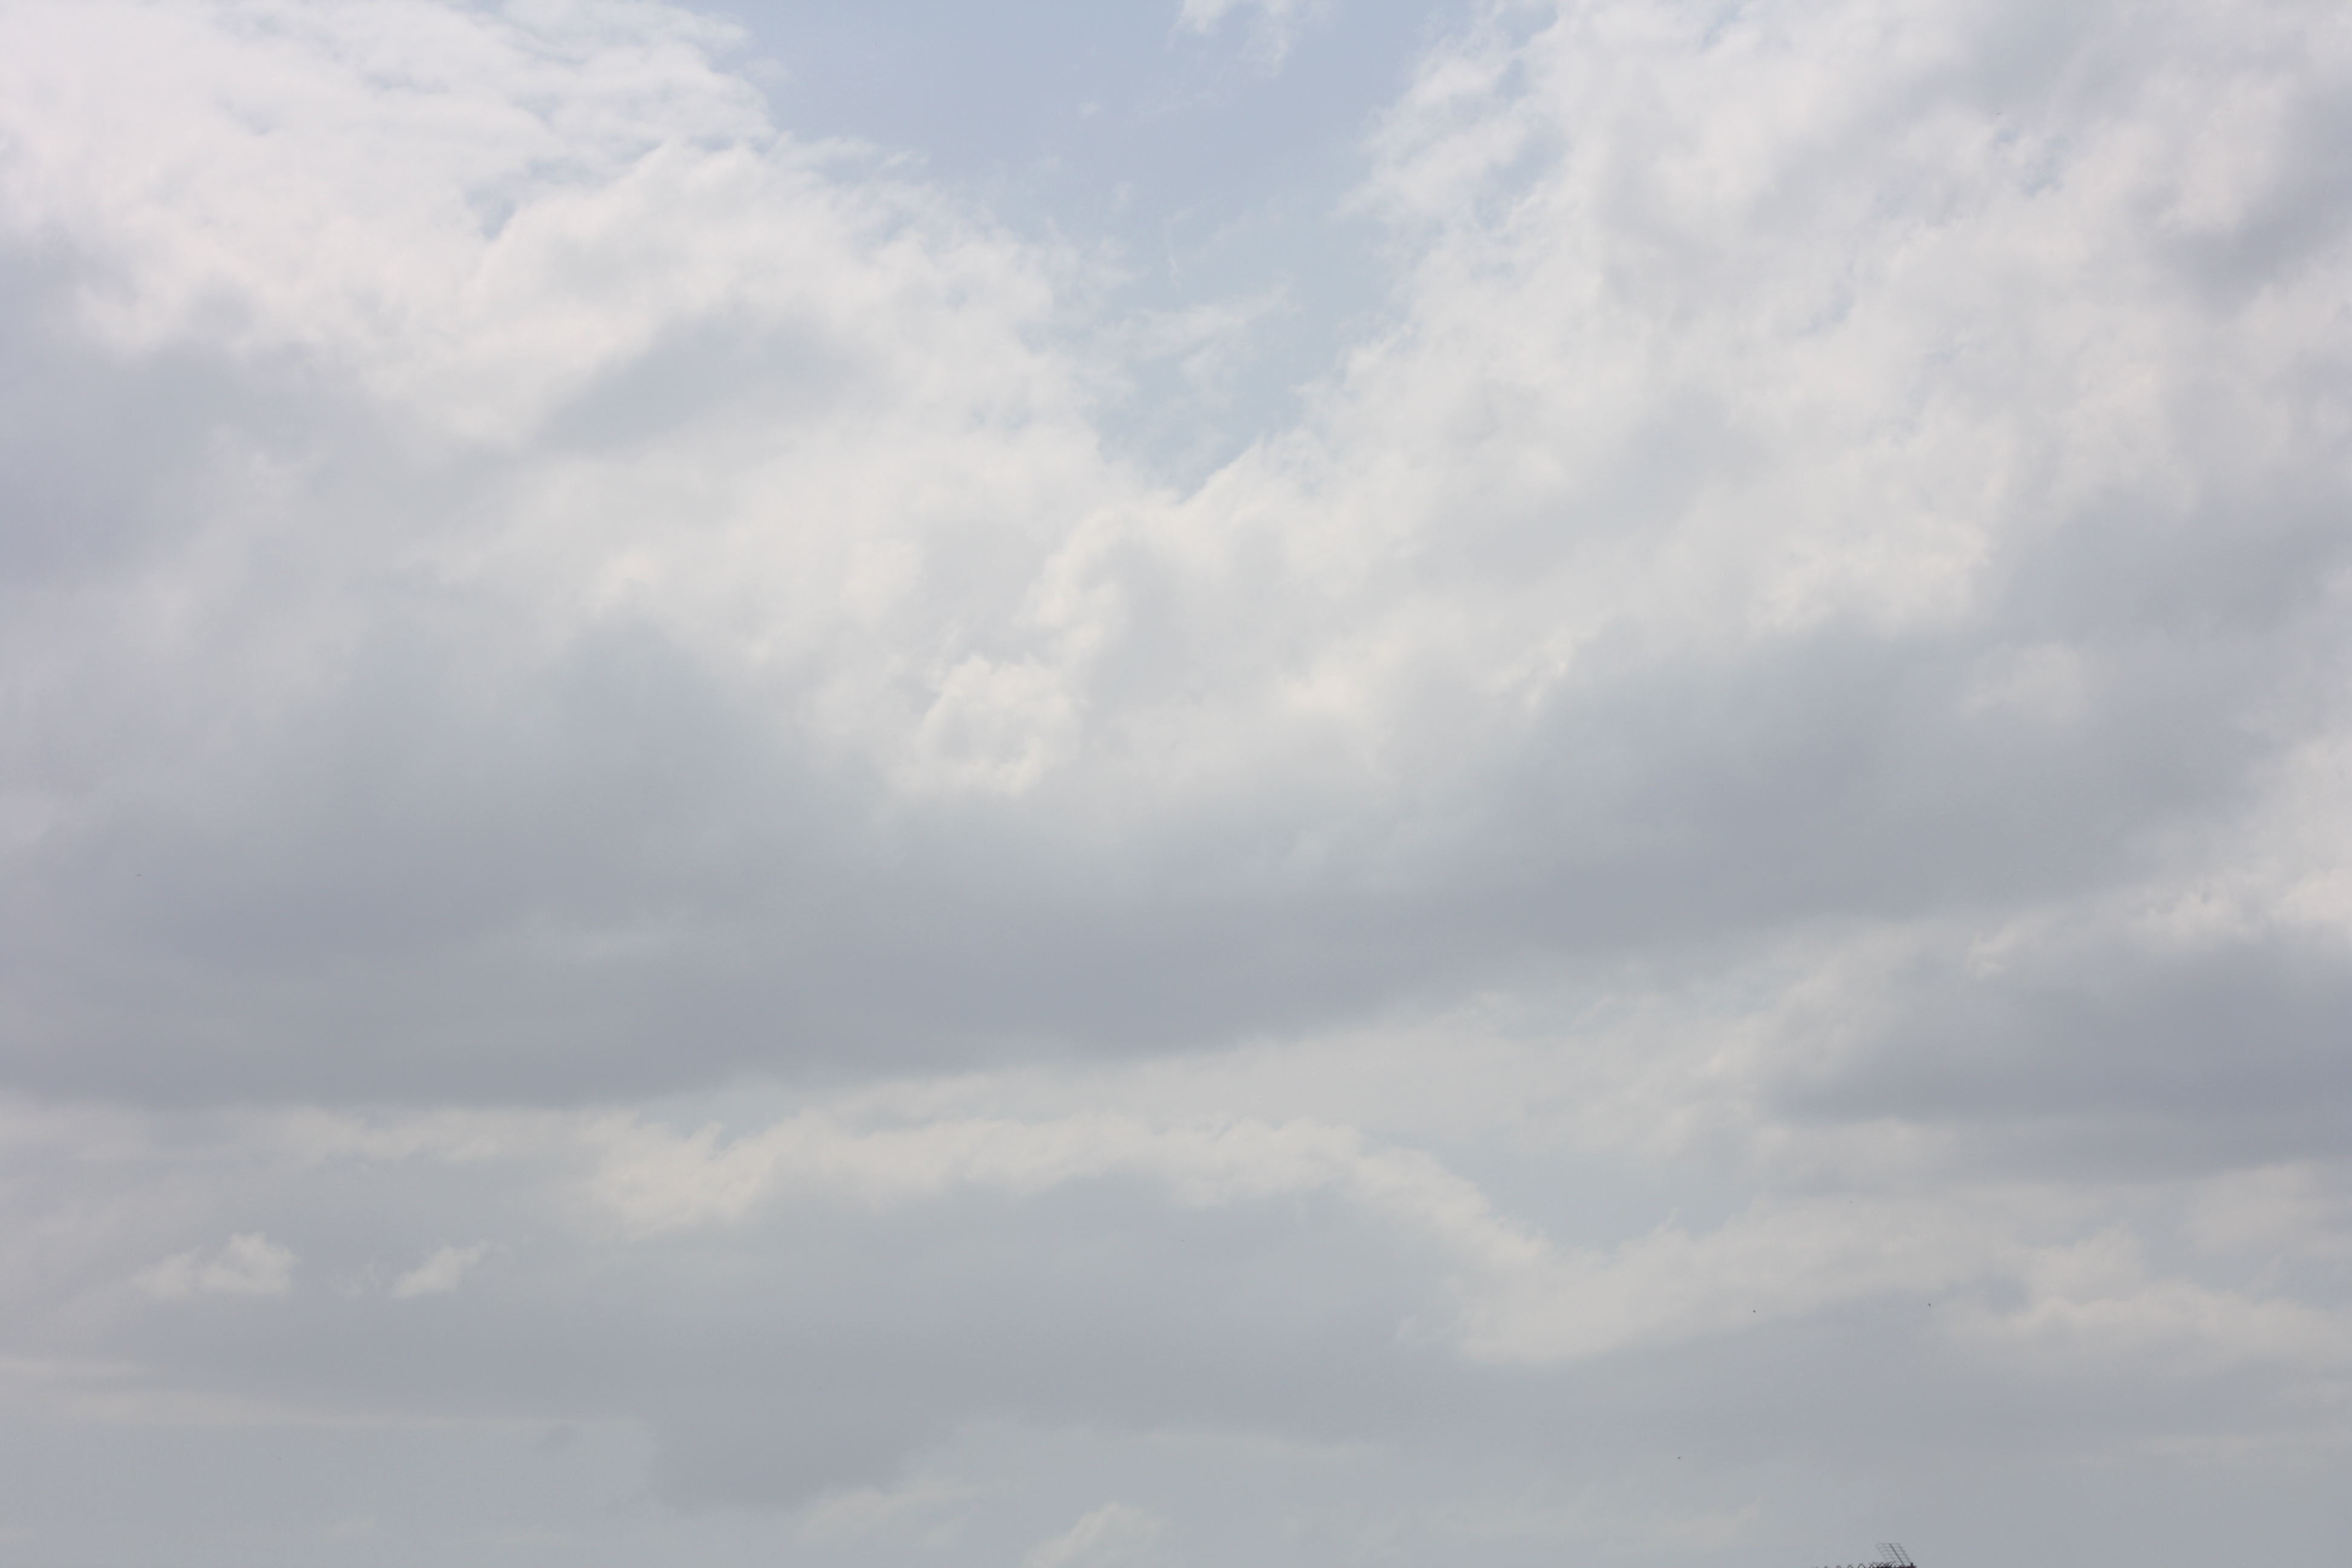
sky, cloud, clouds, cyan, gray, white, daytime, cumulus, atmosphere, horizon, meteorological phenomenon